Latvian Song and Dance Festival

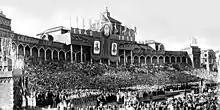
1950 Soviet Latvian Song Festival

The tradition of song festivals originated in the first half of the 19th century in many European countries and later was also organized by the Baltic Germans. The first steps taken in the Latvian environment was during the Song days in Dikļi in 1864, which led to the resounding of a full-scale song festival in Riga during the summer of 1873. 1,003 singers and 30 orchestra players participated in the first festival. Only once has the festival been held outside Riga, in Jelgava in 1895.